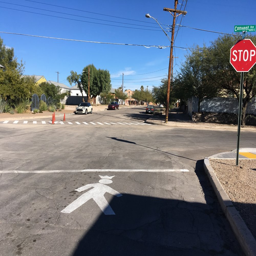
the intersection has stop signs on the east and west sides , but i 've seen many drivers zoom right through .